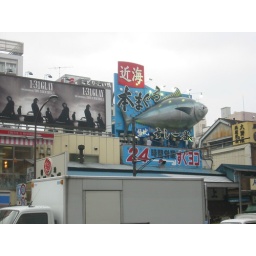
sign near fish market